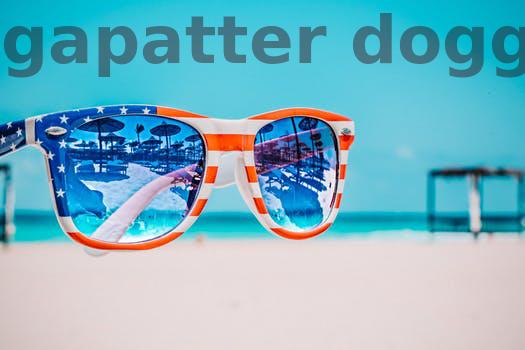
Label: Watermark